Feuerschwanz

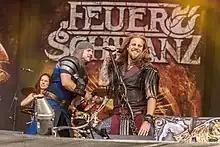
Feuerschwanz at Rockharz Open Air 2019

Peter Henrici, a bassist for the band "Merlons Lichter" at the time, originally had the idea to create a comedic medieval rock band in 2000, as he felt that the genre of medieval folk rock was taking itself too seriously. He, along with Tobias Heindl, the violinist of Fiddler's Green, and Andre Linke, a fellow bassist, came together to form "Feuerschwanz". Soon after, Bastian Brenner and Jan Schindler joined on the flutes and drums respectively, with Schindler later switching to the bass.